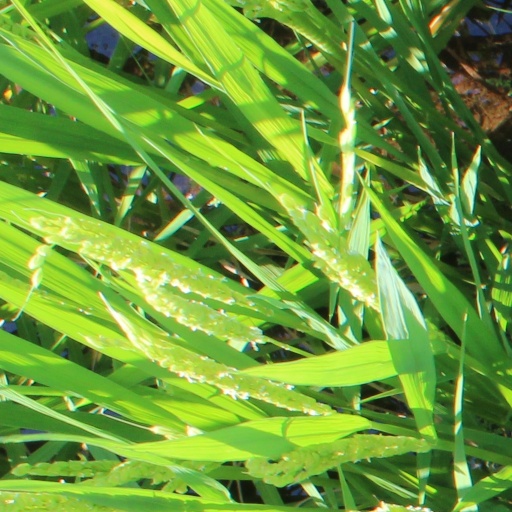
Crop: rice